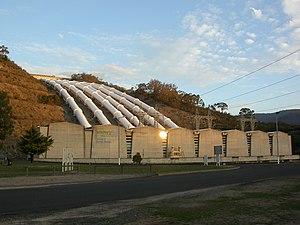
L'Histoire de l'Australie remonte aux premières migrations vers le continent australien, qui débutèrent dans le nord vers 60 000 ans avant notre ère.
L'Australie, en forme longue le Commonwealth d'Australie, est un pays de l'hémisphère sud dont la superficie couvre la plus grande partie de l'Océanie. En plus de l'île éponyme, l'Australie comprend également la Tasmanie ainsi que d’autres îles des océans Austral, Pacifique et Indien. Elle revendique aussi 6 000 000 km² en Antarctique. Les nations voisines comprennent notamment l'Indonésie, le Timor oriental et la Papouasie-Nouvelle-Guinée au nord, les îles Salomon, Vanuatu et le territoire français de Nouvelle-Calédonie au nord-est, la Nouvelle-Zélande au sud-est ainsi que le territoire français des îles Kerguelen à l'ouest des îles australiennes Heard et McDonald.
Le Plan d'aménagement des Snowy Mountains, réalisé en Nouvelle-Galles du Sud en Australie a consisté à concevoir et à construire dans les Snowy Mountains 16 barrages, 7 centrales électriques et 145 kilomètres de tunnel pour la production d'énergie électrique et le détournement d'eau pour l'irrigation vers l'intérieur du pays.